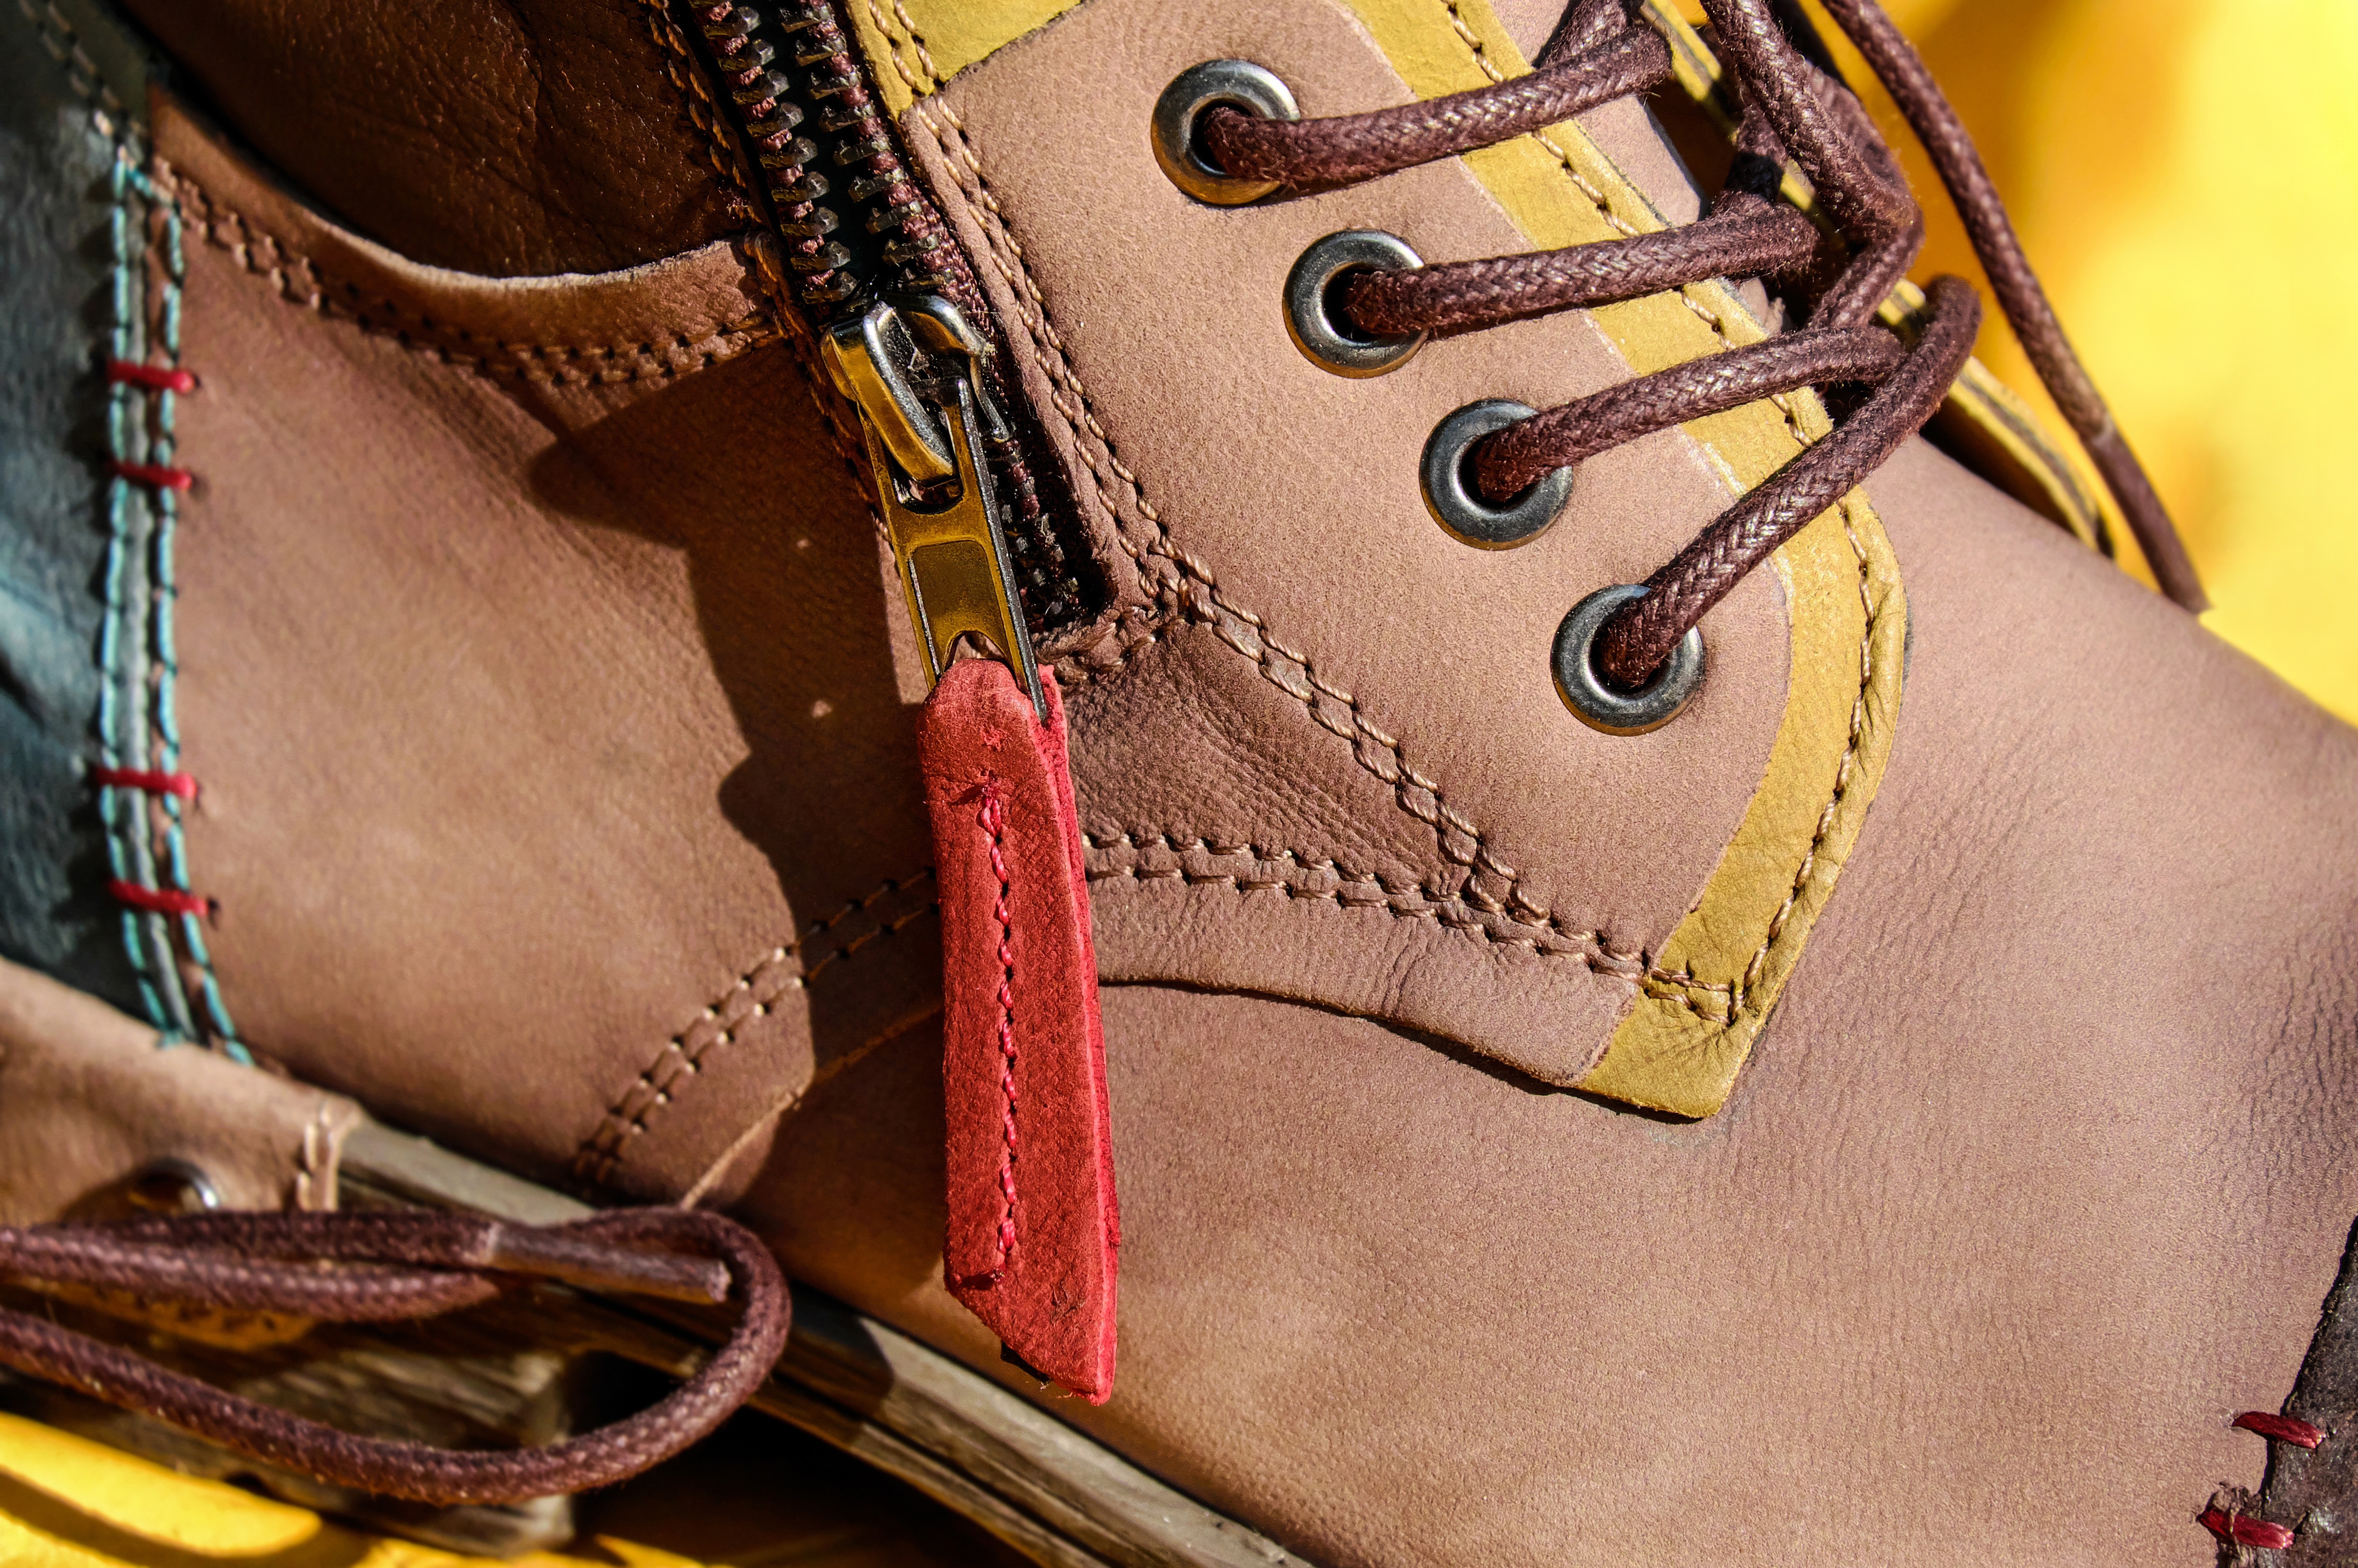
shoe, leather, pattern, spring, brown, modern, handbag, shoelace, textile, sneakers, footwear, new, zip, chic, leather shoe, pusher, winter boot, women's shoes, up to date